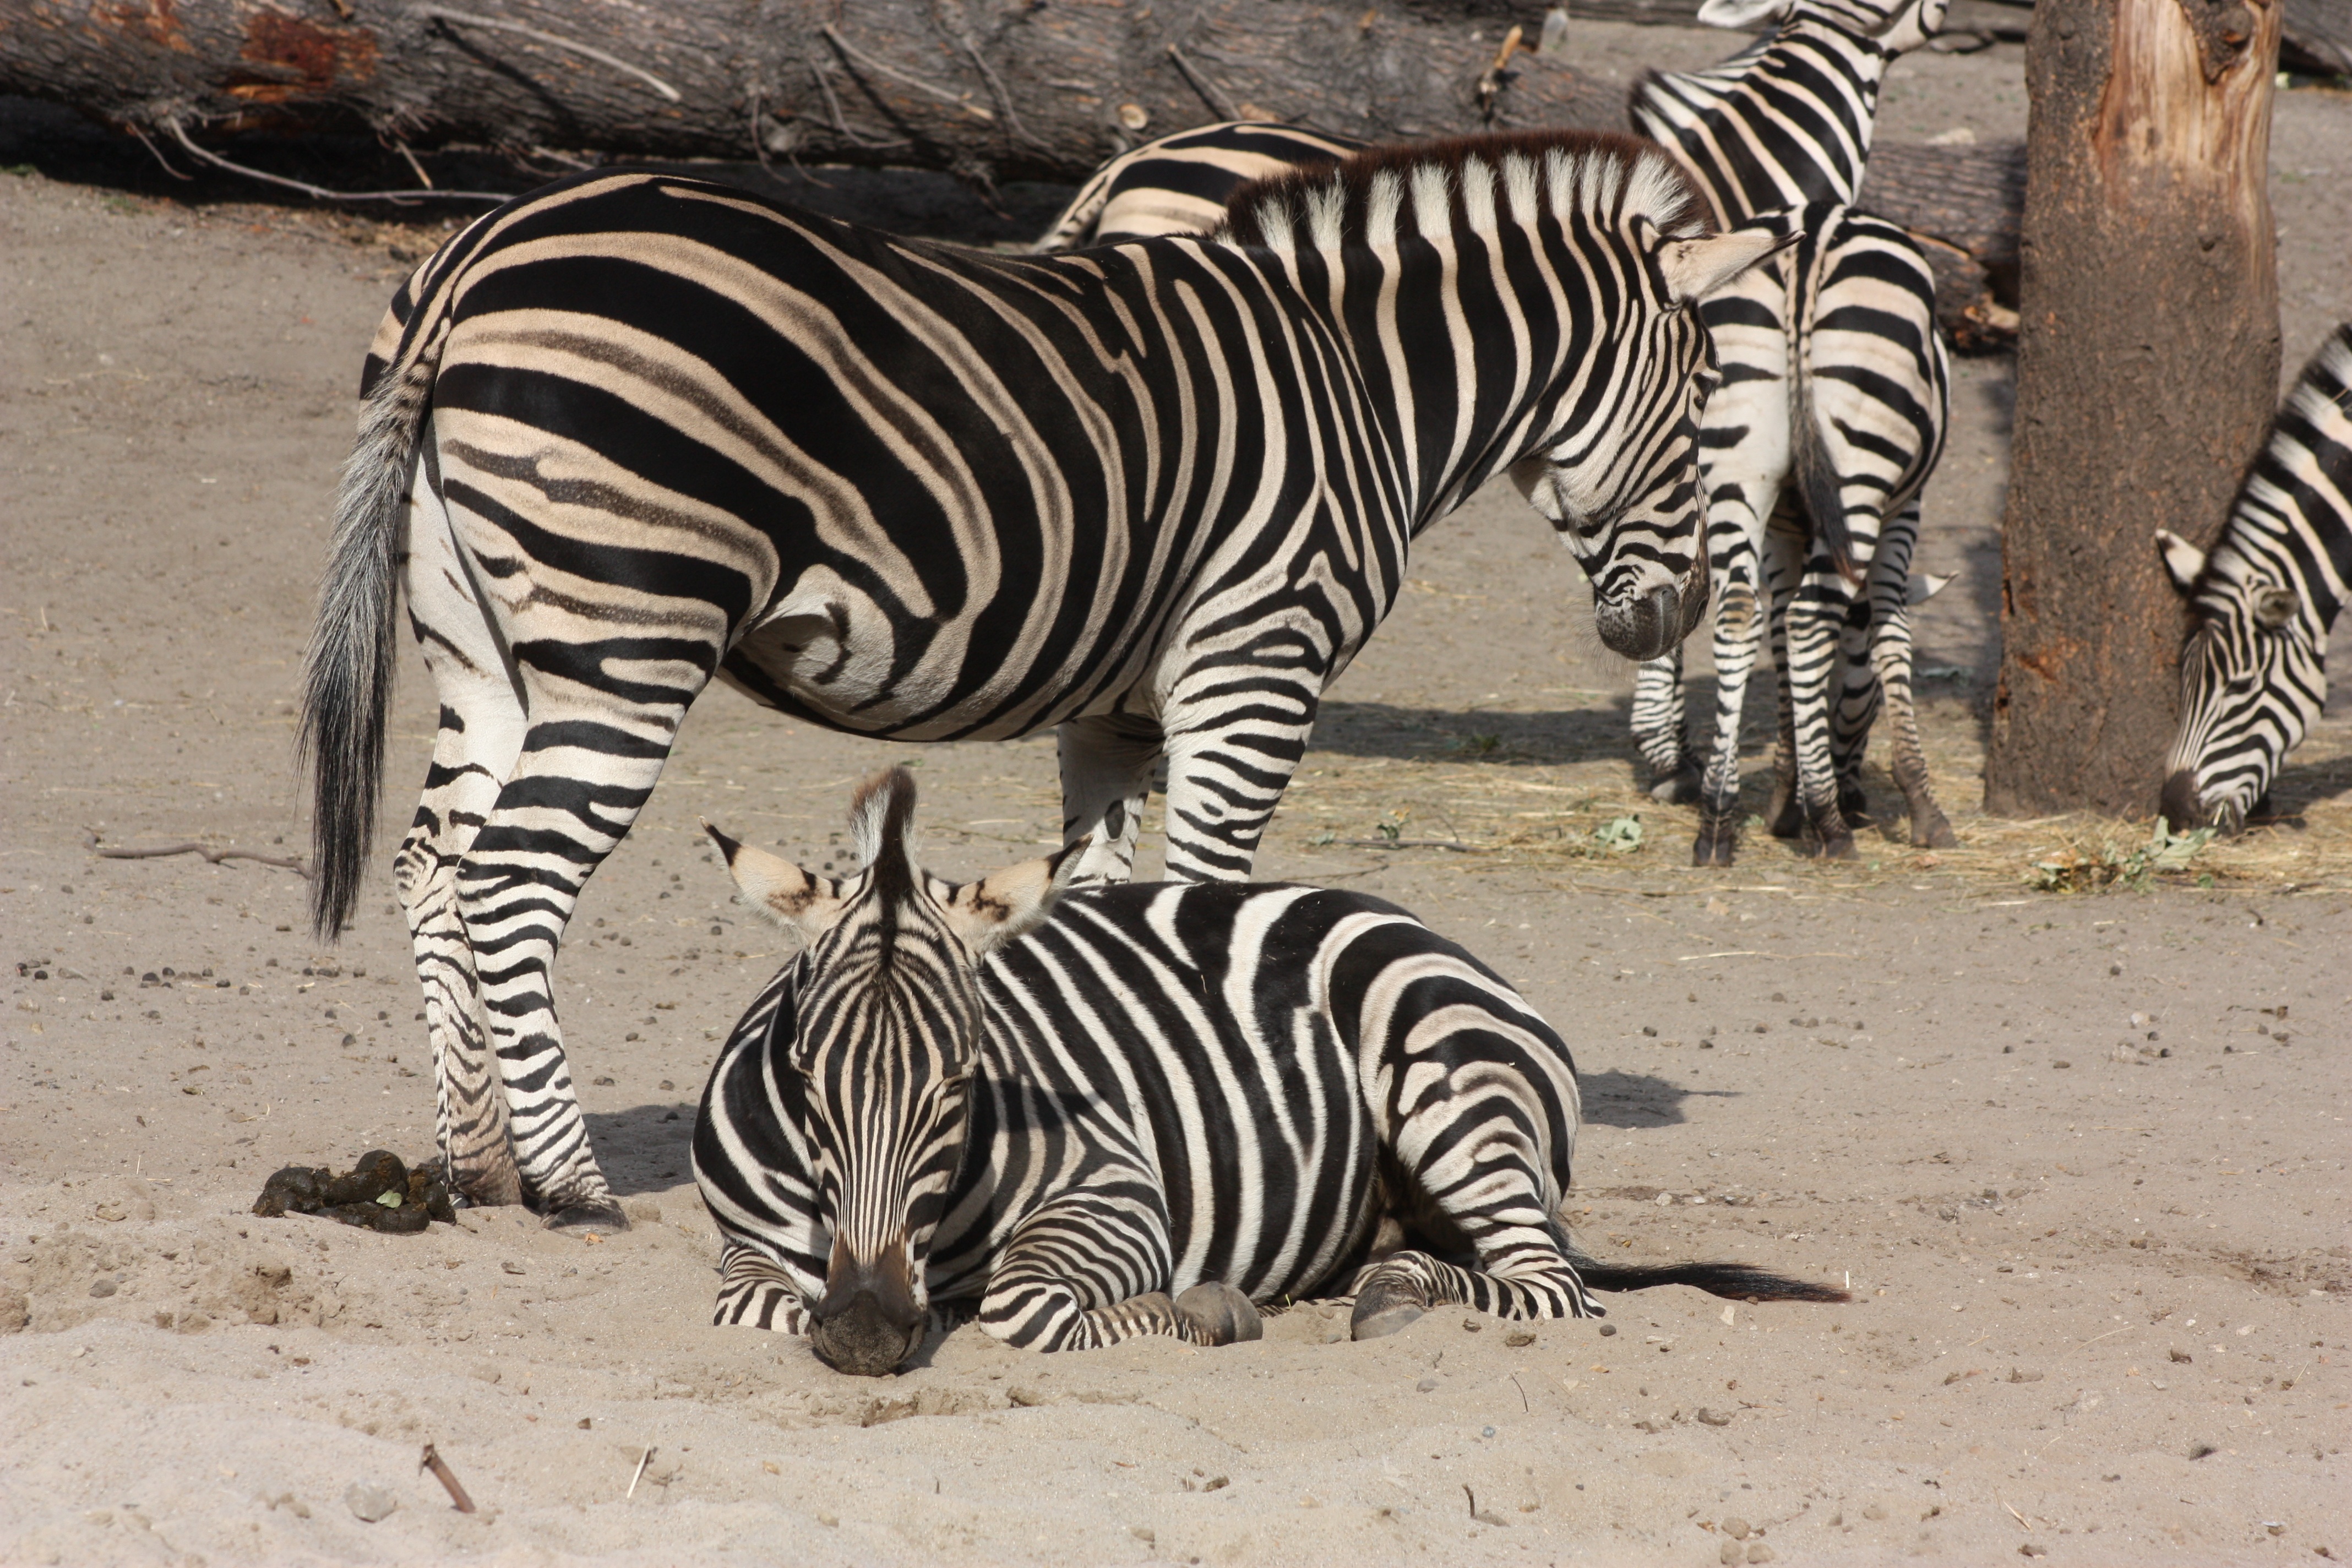
wildlife, zoo, mammal, fauna, zebra, wroclaw, horse like mammal